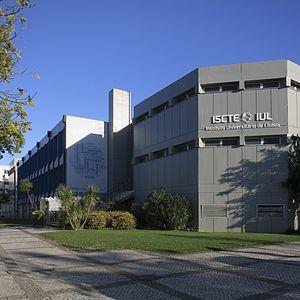
ISCTE - Institut Universitaire de Lisbonne est un établissement public d'enseignement supérieur portugais situé dans le centre-ville de Lisbonne. L'ISCTE s'appelait auparavant Instituto Superior de Ciências do Trabalho e da Empresa, mais son nom complet a été abandonné en 2009 lorsqu'il est devenu un institut universitaire. À ce jour, l'ISCTE est considéré comme une université de recherche publique à part entière malgré sa dénomination traditionnelle.